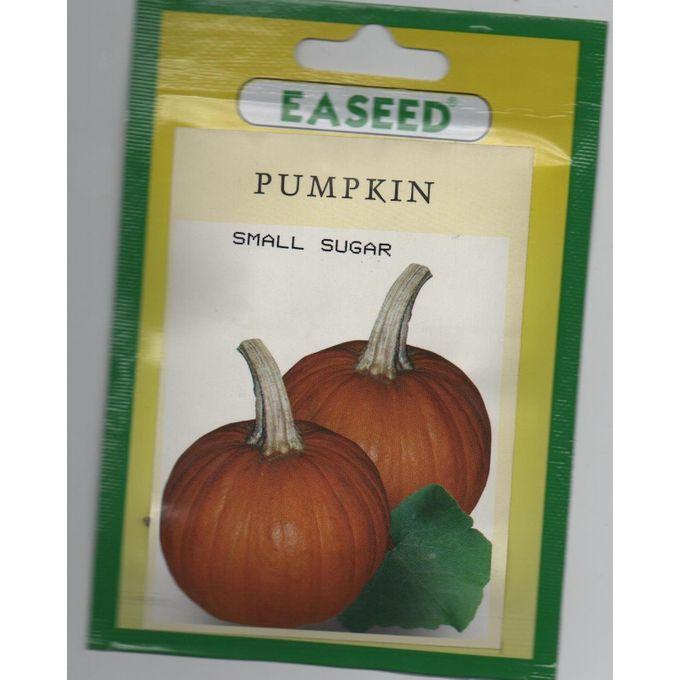
Mbegu za maboga zimewekwa ndani ya kifungashio ambacho kimetengenezwa kwa kutumia malighafi za plastiki, tayari kwa wakulima kununua kwenda kuzisia na badae kupata mazao mengi ya chakula nyumbani ma biashara pia.